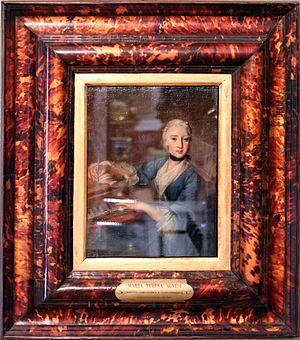
Maria Teresa Agnesi Pinottini est une compositrice italienne du XVIIIᵉ siècle. Elle était claveciniste et a écrit des opéras, des œuvres symphoniques et de la musique de chambre.